Yun Po-sun

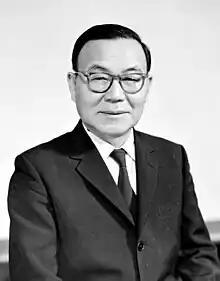
Official portrait, 1960

Yun Po-sun (or ; August 26, 1897 – July 18, 1990) was a South Korean politician and activist who served as the second president of South Korea from 1960 to 1962. He was the only president of the short-lived Second Republic of Korea, and served as little more than a figurehead due to its nature as a parliamentary system.